Fencing tactics

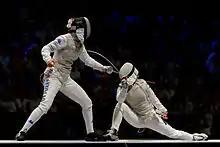
Carolin Golubytskyi (R) lunges to hit Arianna Errigo (L) in the women's foil final of the 2013 World Fencing Championships

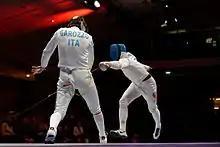
Rubén Limardo (R) attacks Enrico Garozzo with a flèche, team final of the 2013 Trophée Monal

Offensive bladework consists of the various means of scoring a touch on an opponent. The straight attack is a direct extension towards valid target. As it is easily defended against, fencers often use numerous feints to deceive their opponent into parrying and then disengage around the blade. As a preparation for an attack, fencers may execute a prise de fer, or attack on the blade. This includes the simple beat, a sharp rap on the opponent's blade, and the more complex bind, in which the fencer forces the opponent's blade to a different line.